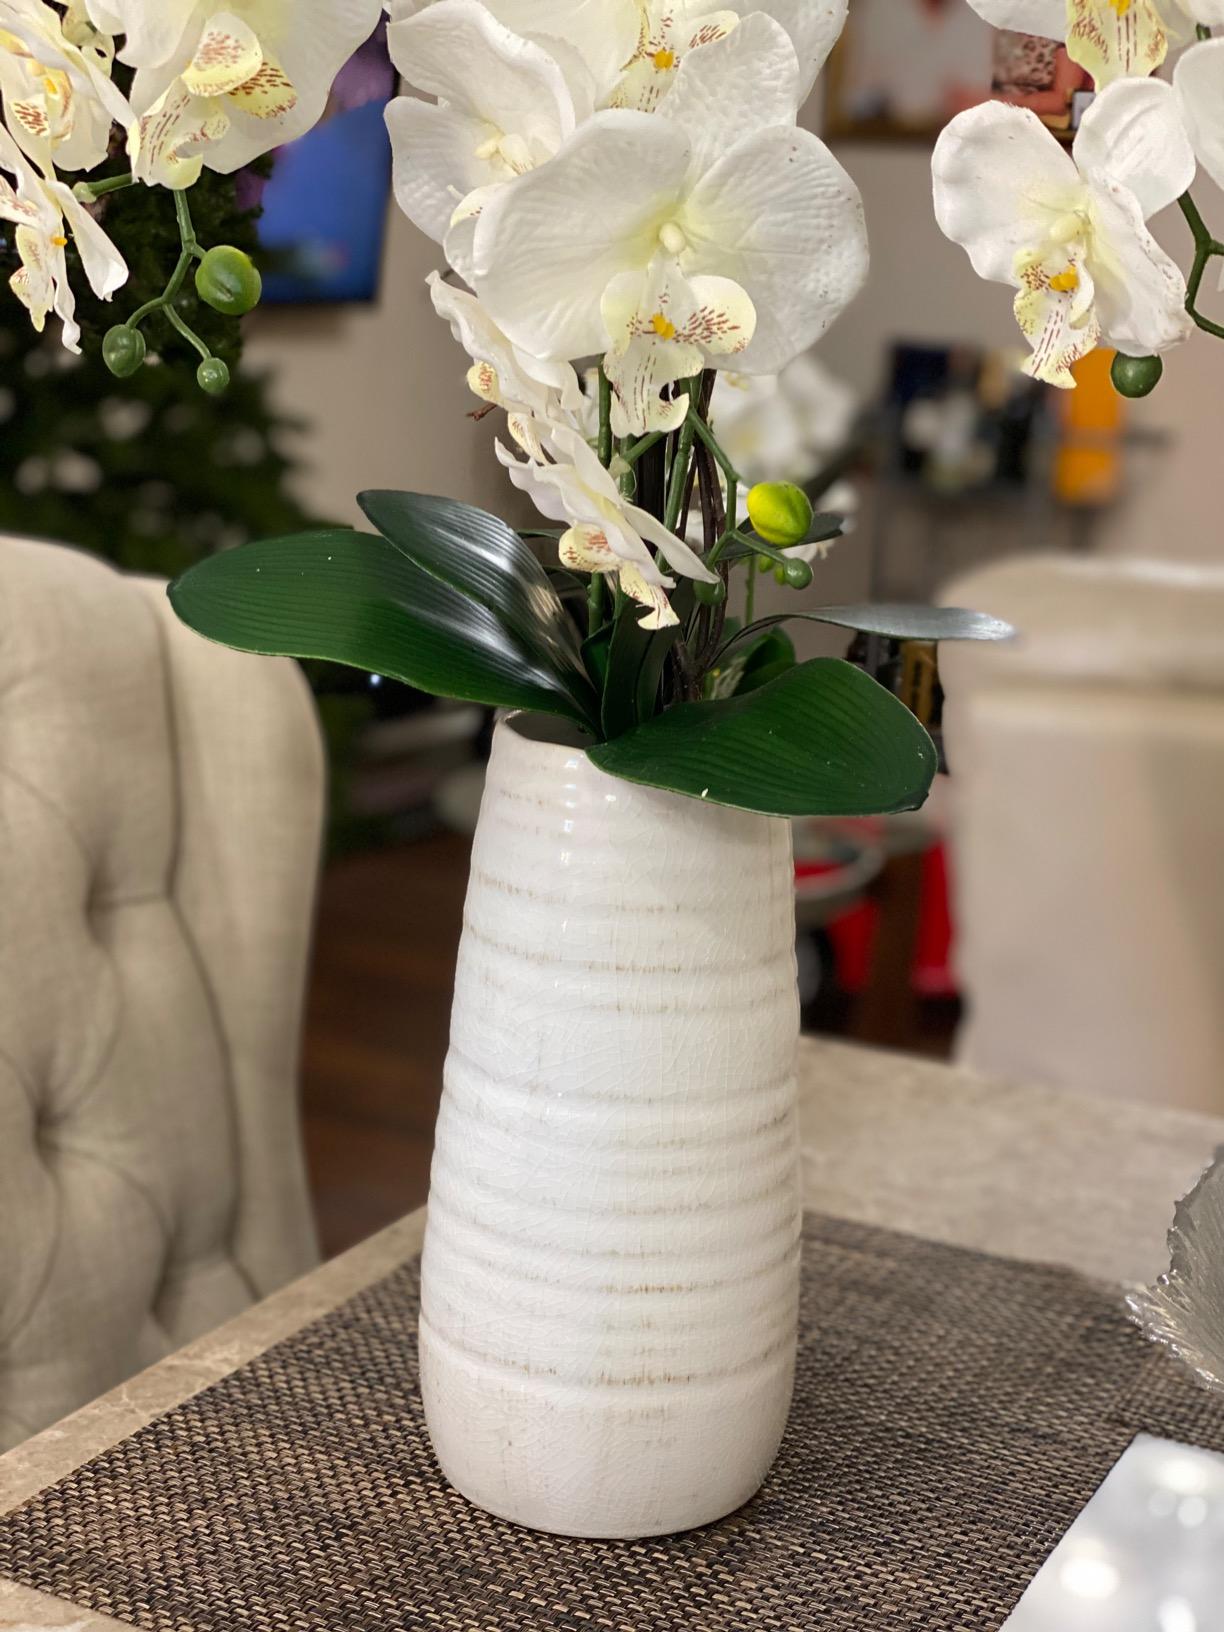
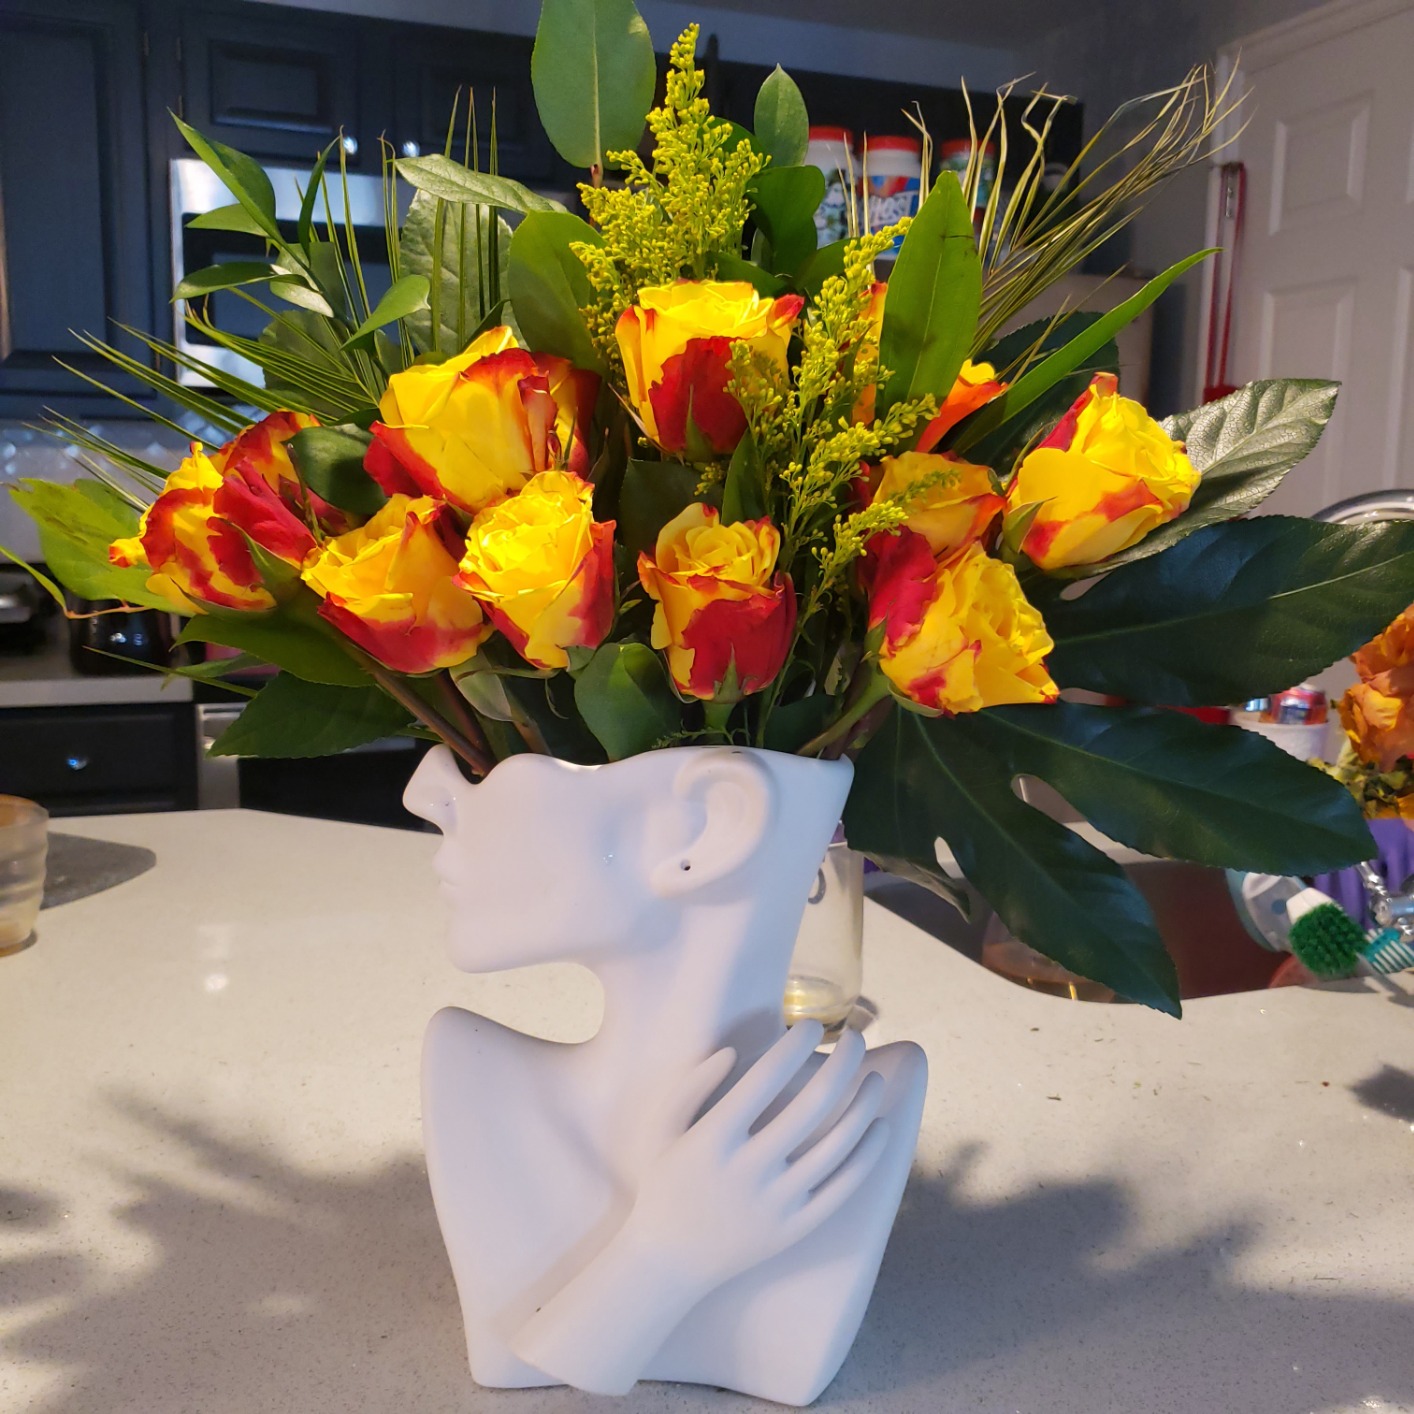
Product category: vase
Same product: no